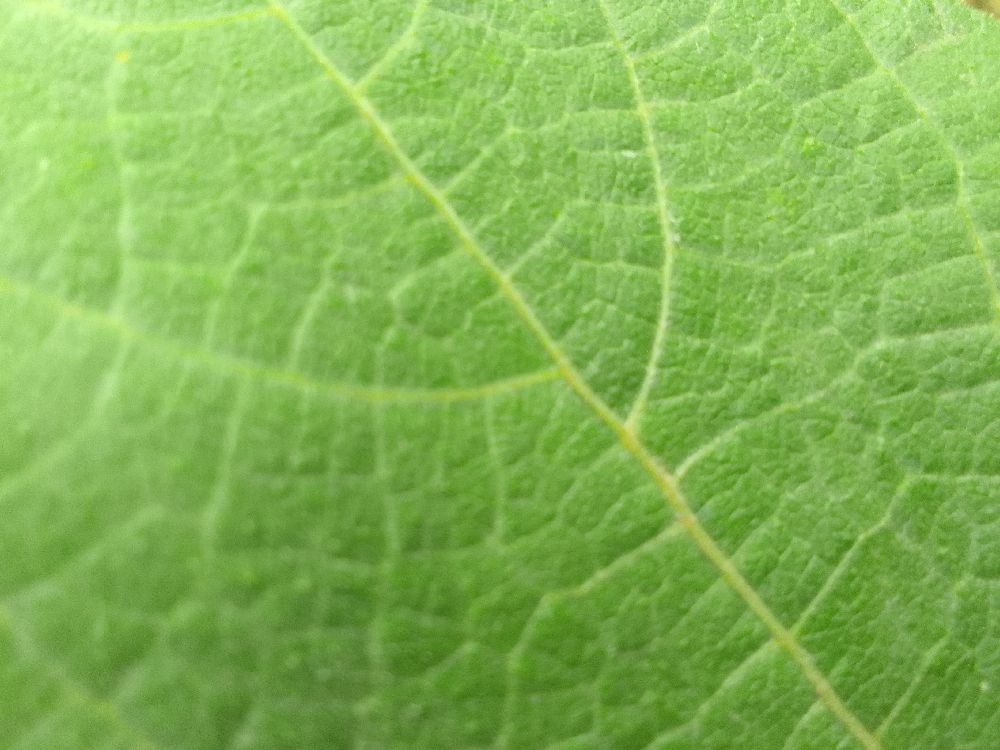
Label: healthy